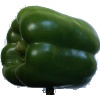
Label: Pepper Green 1